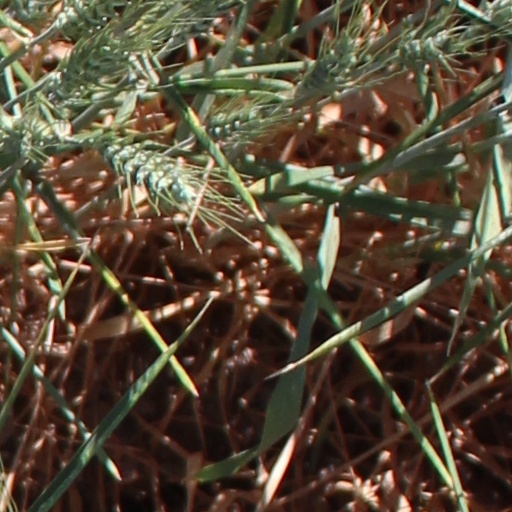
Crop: wheat